Shimizu S-Pulse

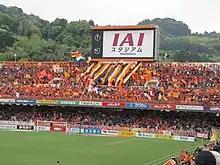
The home end before a game in 2013

In October 2008 it was announced that naming rights would be sold for Nihondaira Stadium. In late November 2008 a deal was announced which would rename the stadium Outsourcing Stadium Nihondaira. The contract will run for four years starting from the 2009 season, and would be worth 90 000 000 per year.